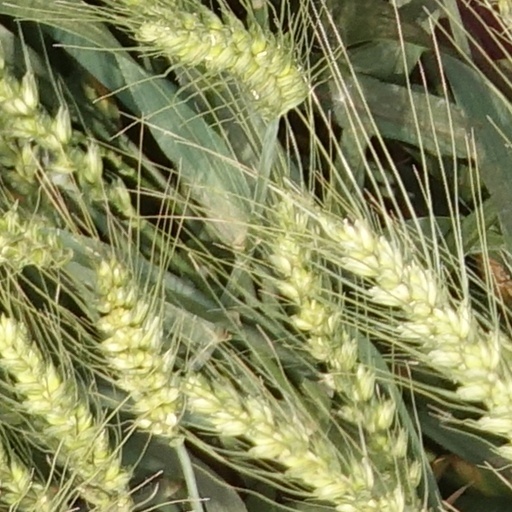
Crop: wheat